Describe the emotion expressed in this image:  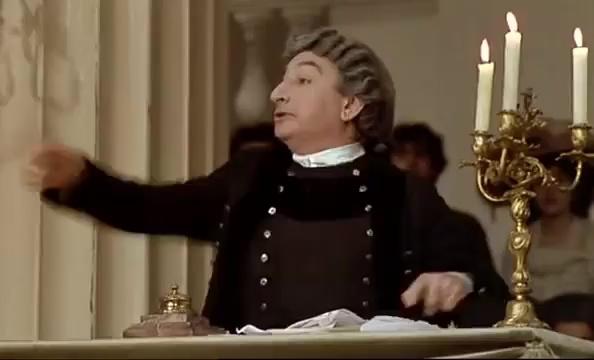
This person displays Pain, valence and arousal with low intensity.